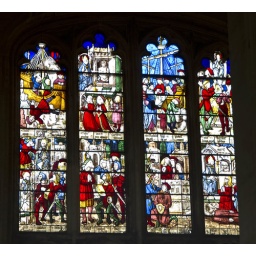
Dutch,16th century stained glass window in east wall of south transept showing eight scenes from the life of St Nicholas